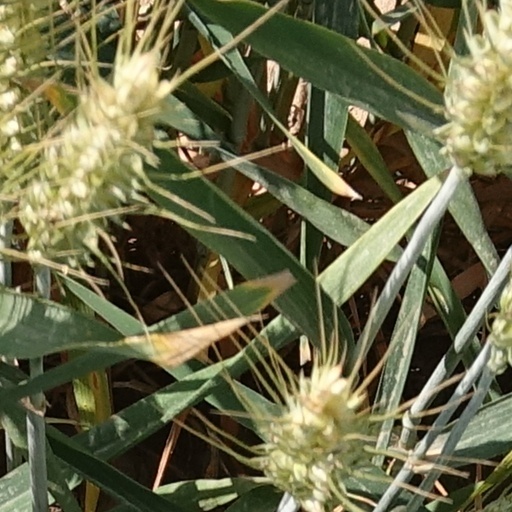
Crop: wheat